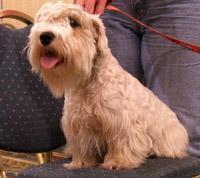
Sealyham_terrier